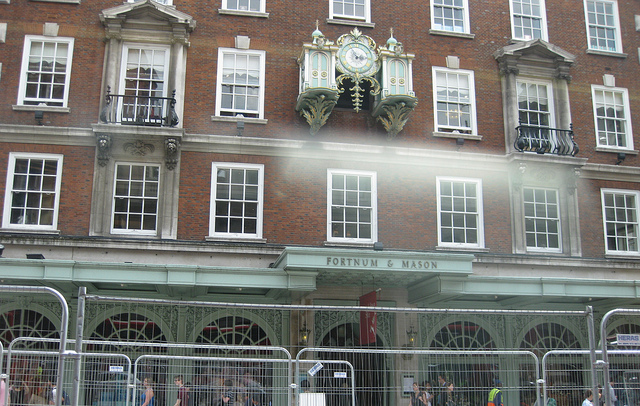
user: Given an image and a question. Answer the question in a short answer. Question: What protects this building from the people on the outside? Short Answer:
assistant: fence